Honda Insight

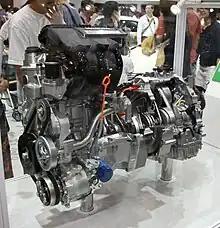
Second generation Honda Insight IMA powertrain – engine, motor and transmission.

A facelifted Insight for Europe is shown at the 2011 Frankfurt Motor Show. Honda facelifted the Insight for 2012 model year. There are several significant changes to improve the car, including exterior, interior, driving and fuel economy.